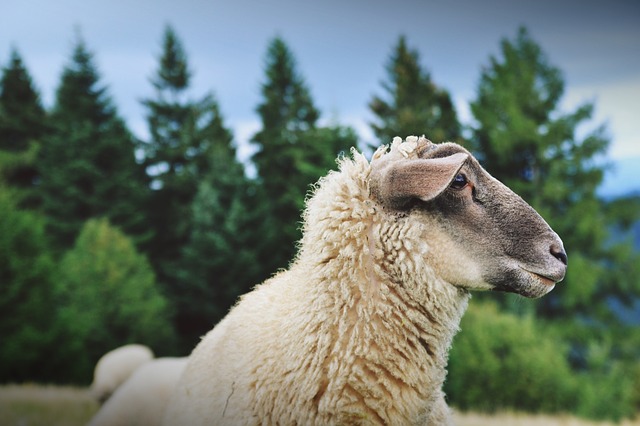
Label: pecora